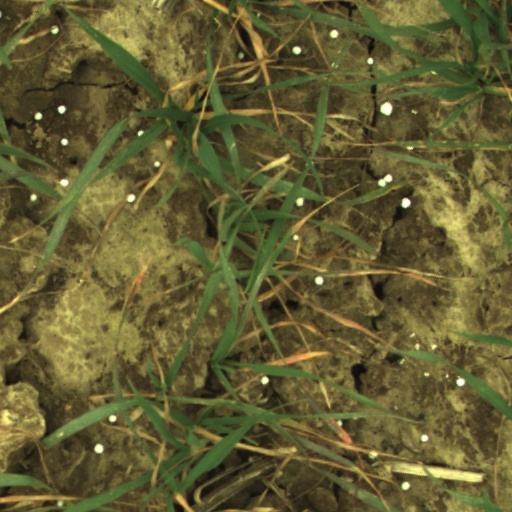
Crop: wheat